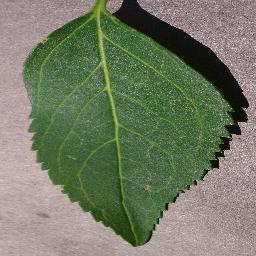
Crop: cherry
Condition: (including_sour)_healthy